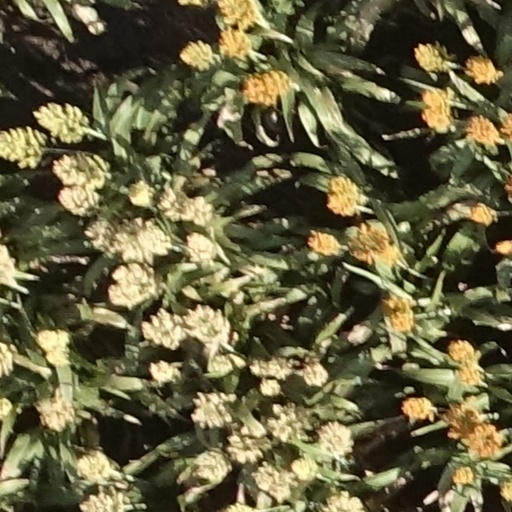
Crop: sorghum